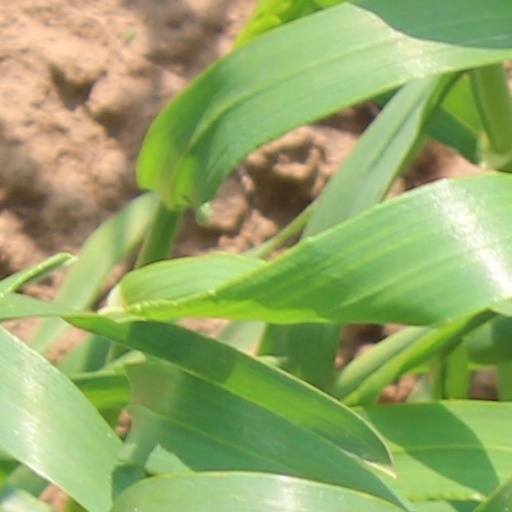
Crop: wheat